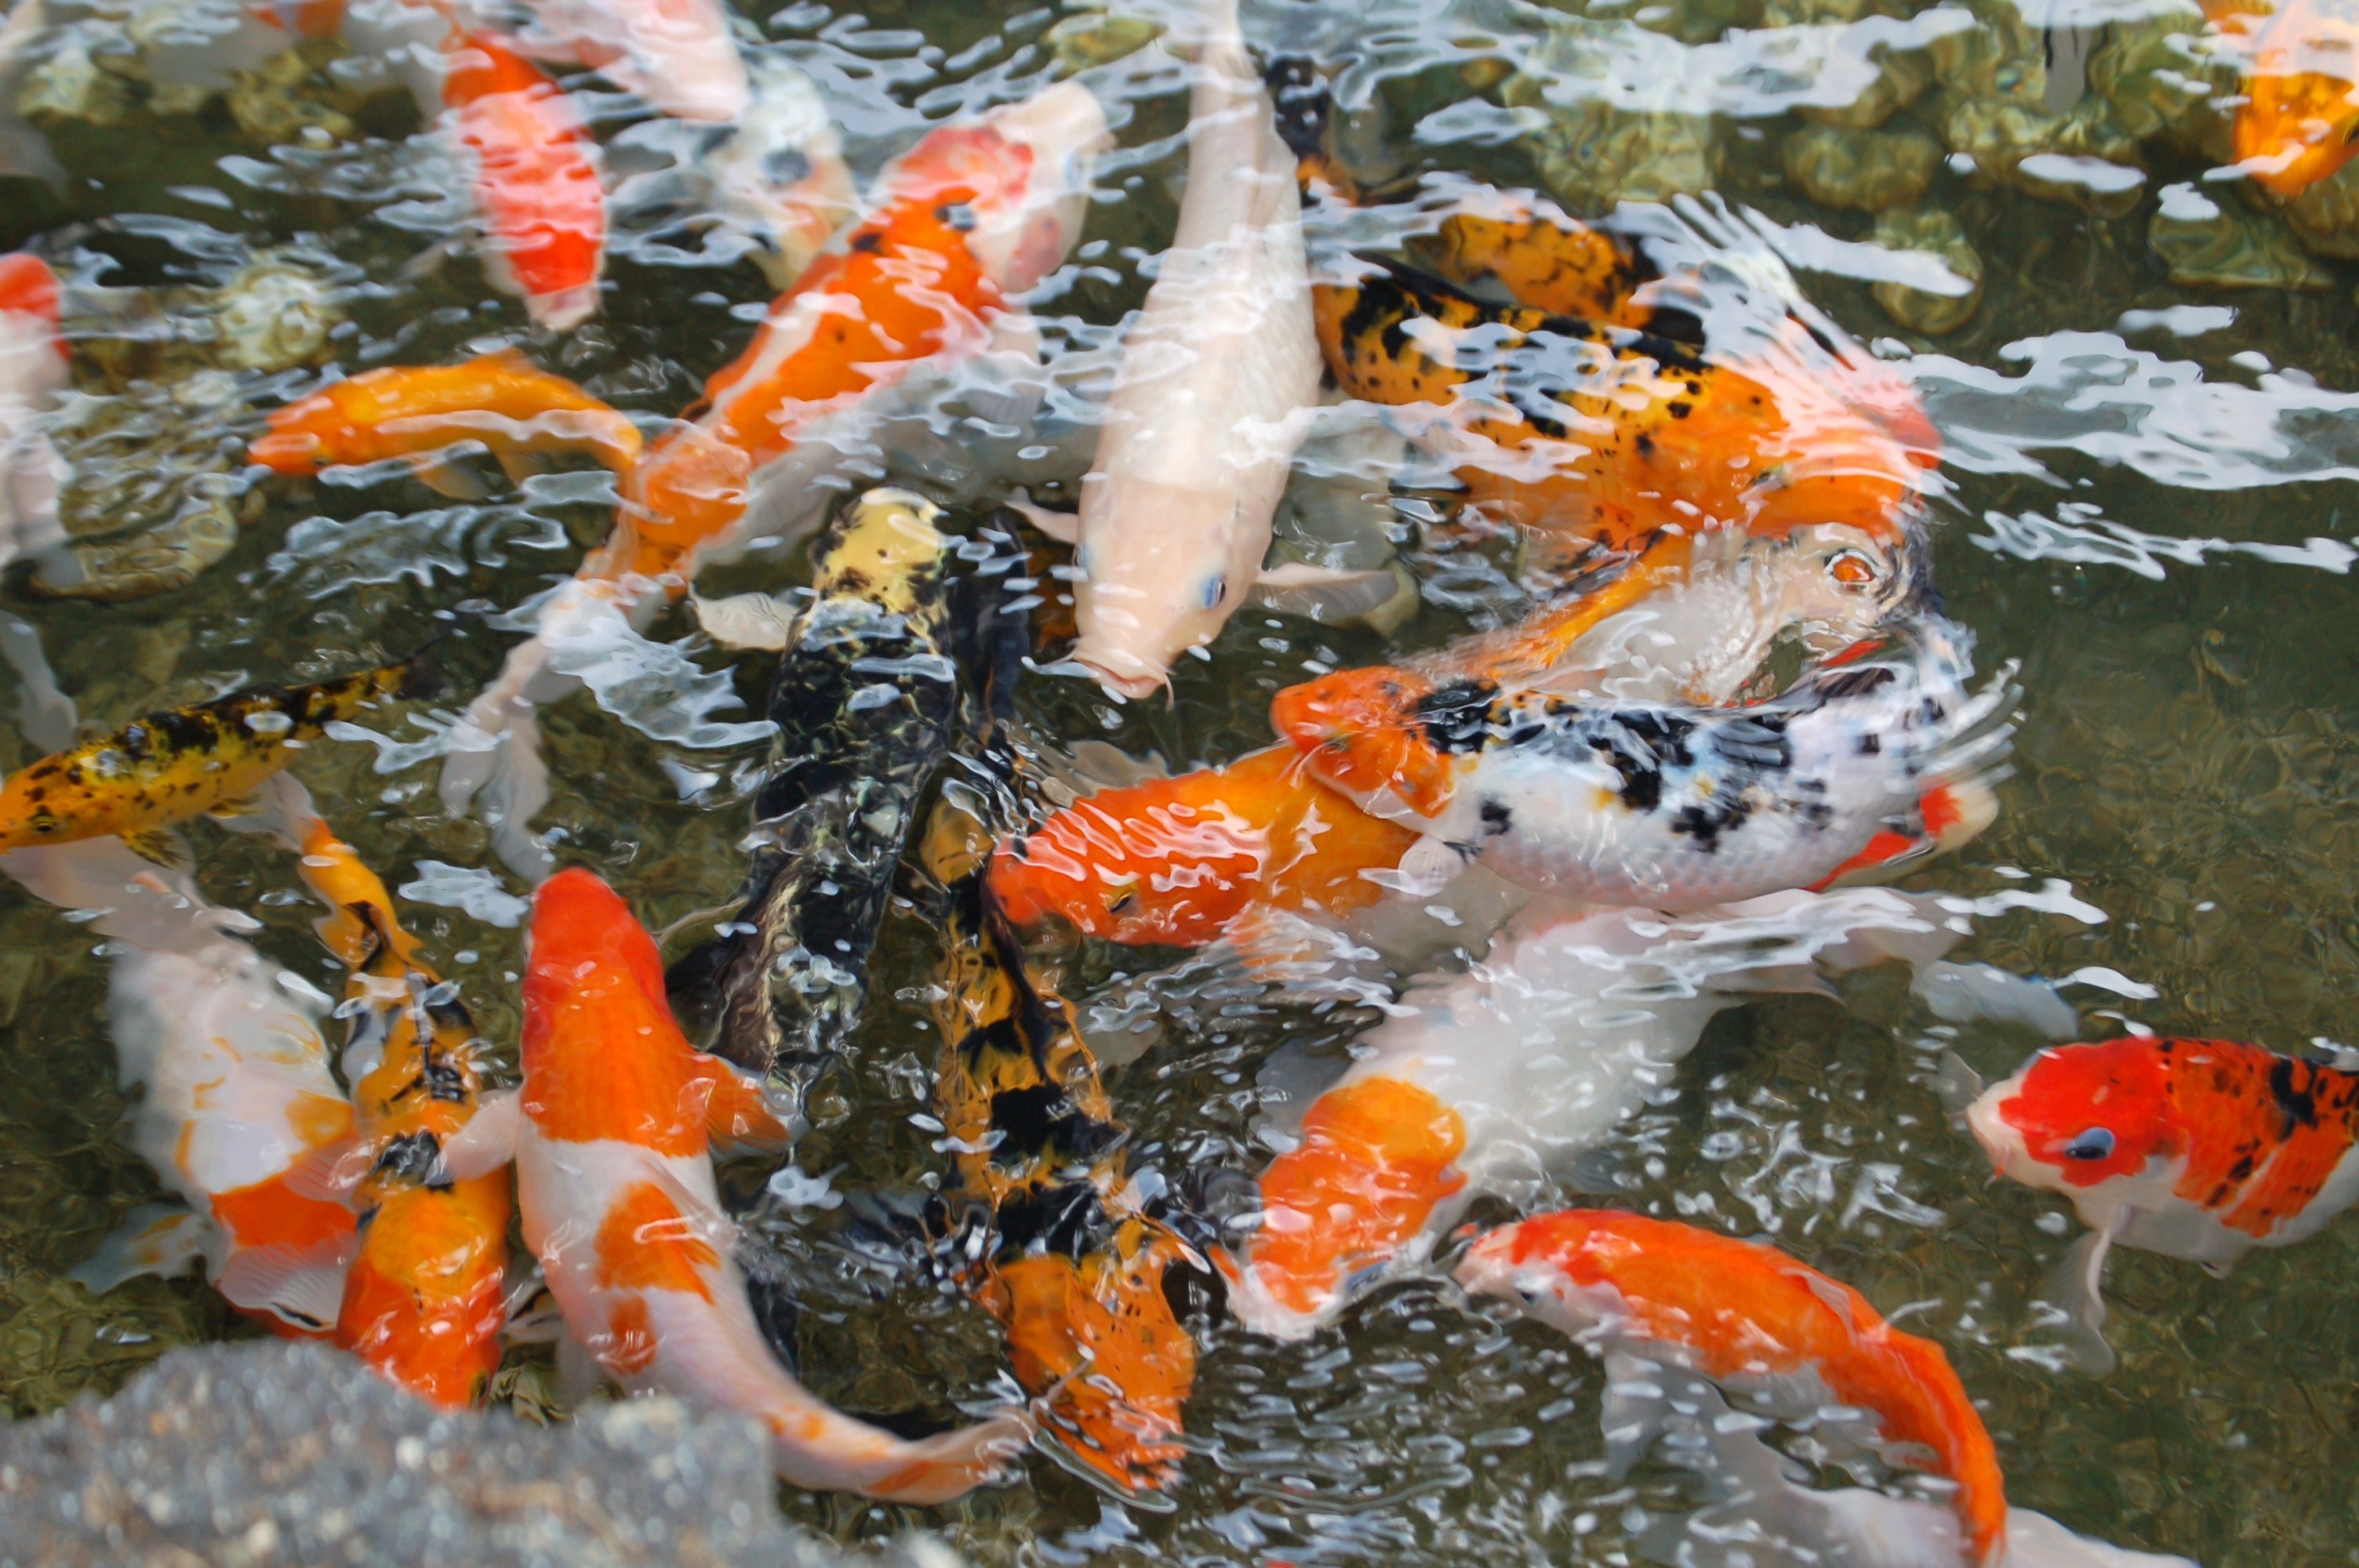
water, pond, underwater, fish, animals, goldfish, koi, fishes, fish pond, marine biology, koi fishes